Mamfakinch

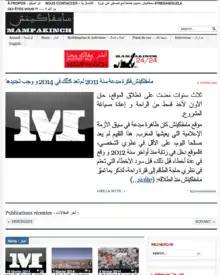
Front page screenshot of the website mamfakinch.com

Mamfakinch operates through a social movement organization style as opposed to a journalism approach to writing and reporting information. The media portal does not hire professionally trained journalists, but instead claims that the writers view themselves as insiders of the latest news. The members of the organization follow an advocacy plan with the hopes of broadcasting news that is not recounted by larger news sources. The staff writes out of cause as opposed to adhering to the interests of society members.